The Last Battle (Harding book)

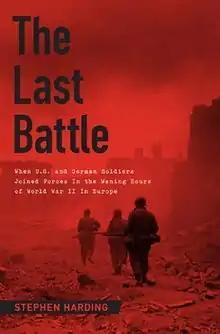

The Last Battle: When U.S. and German Soldiers Joined Forces in the Waning Hours of World War II in Europe is a book by the historian Stephen Harding which tells the story of the World War II Battle for Castle Itter.